Komo Kulshan and his two wives

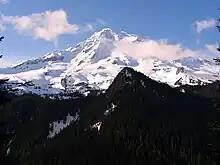
Mt. Rainier in west-central Washington

According to the Lummi people, Duh-hwahk was Komo Kulshan favorite wife. She was the most beautiful of the pair and eventually gave birth to three children. Whaht-kway was not as beautiful as Duh-hwahk, but was much more kind and charming. Though in time, Komo Kulshan grew to love Whaht-kway more than Duh-hwahk for her caring nature, showering her with affection and attention. This made Duh-hwahk very jealous, as she believed that Komo Kulshan should love her more as she was more beautiful and the mother of his children. So she yelled at him, but he only smiled. Angry, Duh-hwahk threatened to leave him and their children thinking it would make him beg for her to stay, but he did not. Instead, he told her that she may go as soon and as far as she pleased.